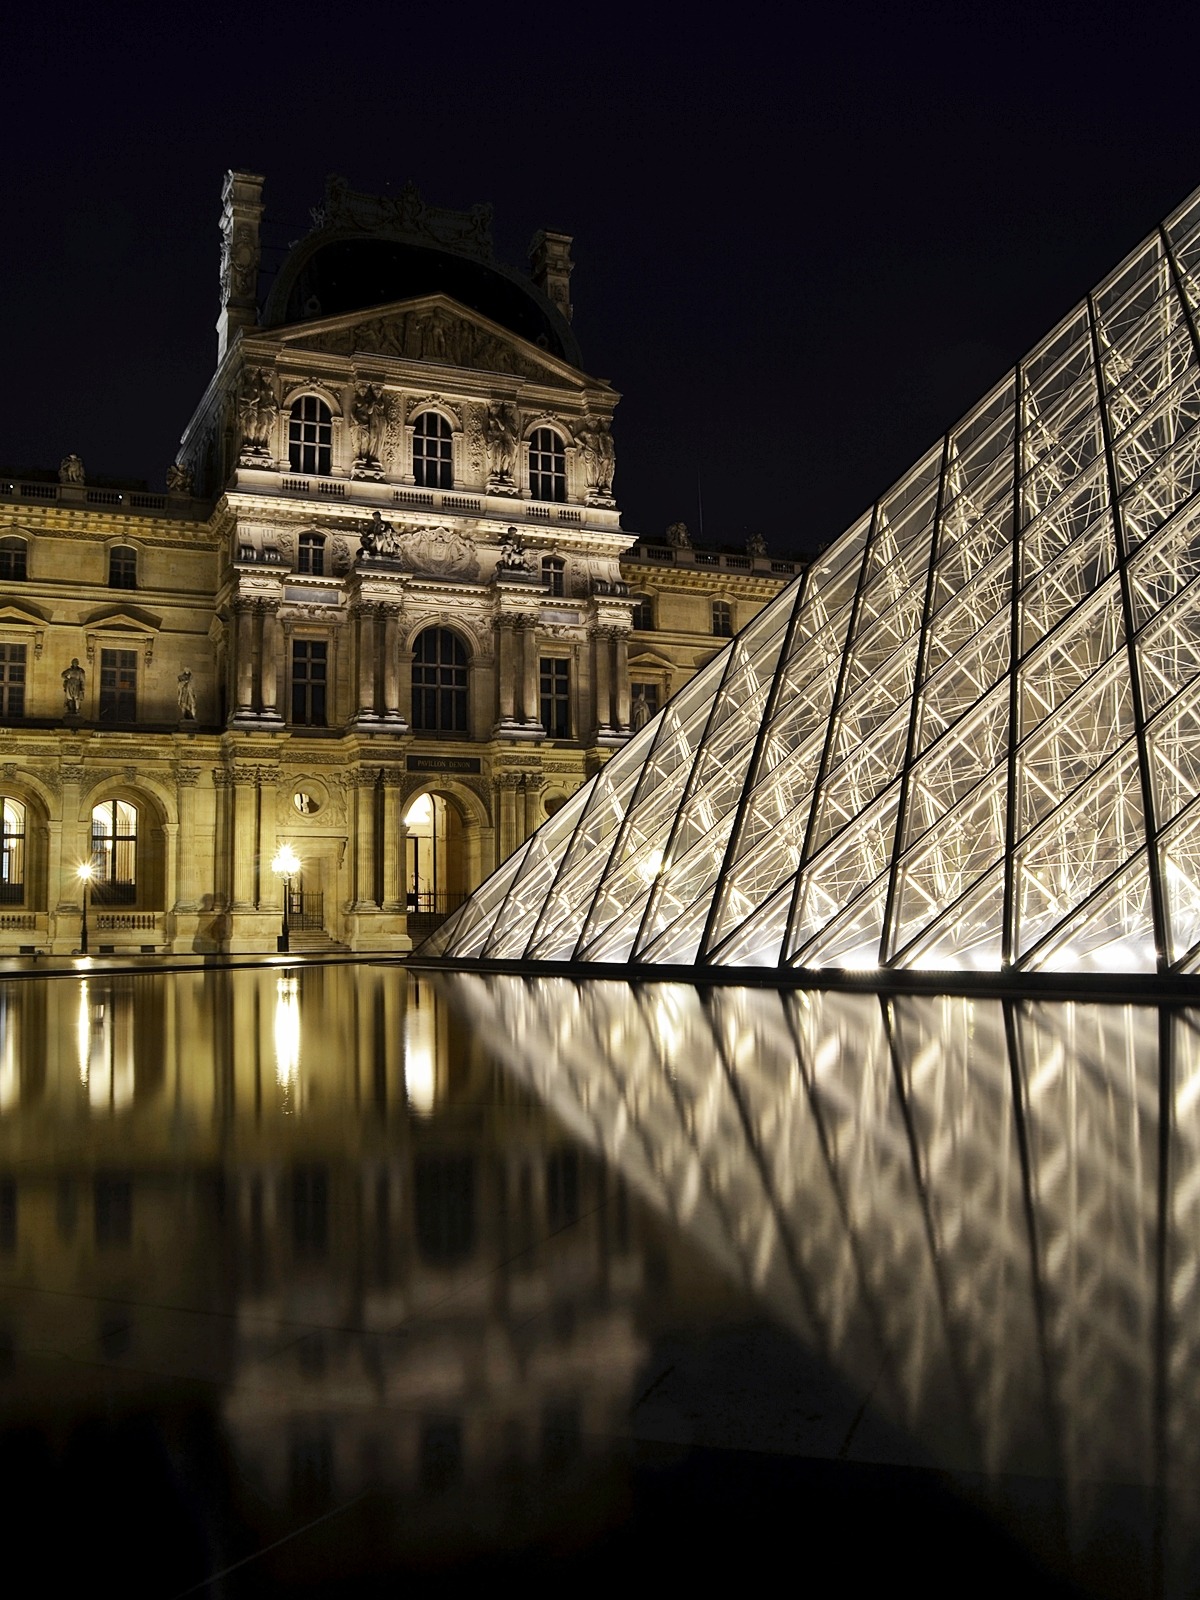
light, architecture, night, sunlight, paris, cityscape, evening, reflection, louvre, pyramid, landmark, darkness, lighting, symmetry, shape, urban area, night shot